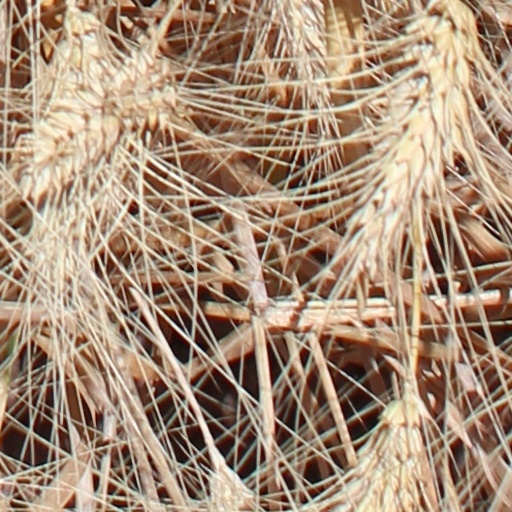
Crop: wheat